Esplanade Hotel, Melbourne

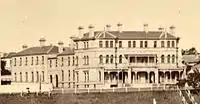
The Esplanade Hotel circa 1885

The hotel was built in 1878 and remains one of the earliest, largest and most prominent 19th-century resort hotels in Victoria. Originally intended to be three large terraces, the building was altered to become a hotel during construction, and became one of the premier hotels in Melbourne outside the city. The Esplanade Hotel provided rooms overlooking Port Phillip Bay, at a time when St Kilda was both a suburb of the wealthy, and the preferred place to partake of the waters in one of the many sea-bath establishments for both Melburnians and visitors.